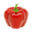
Label: sweet_pepper